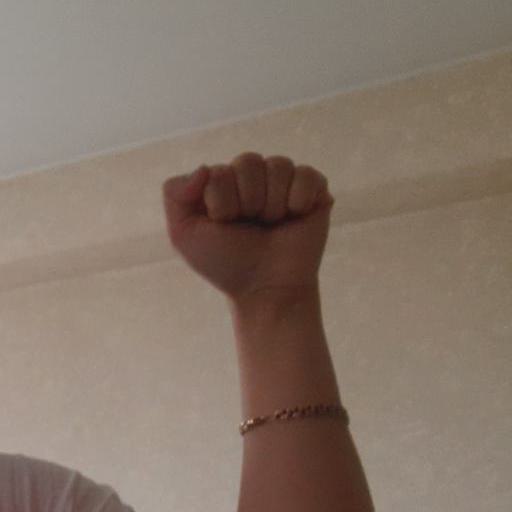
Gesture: fist